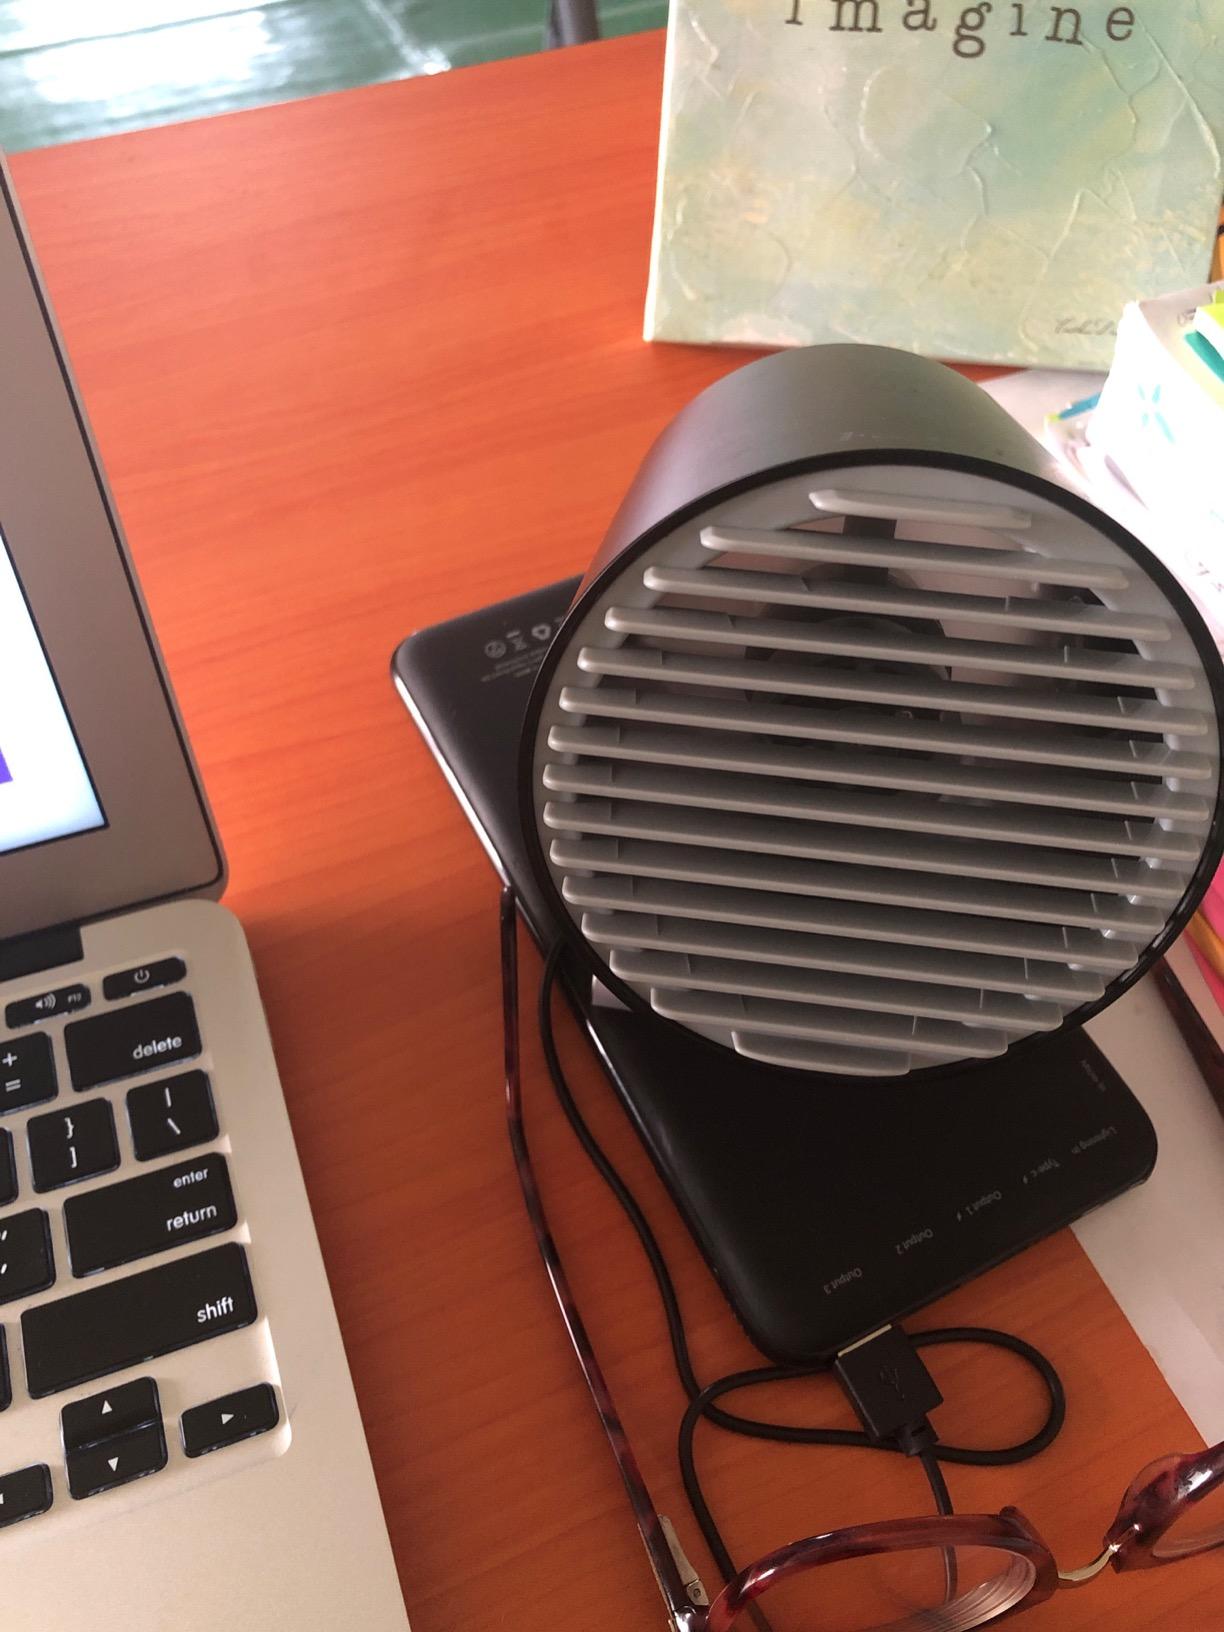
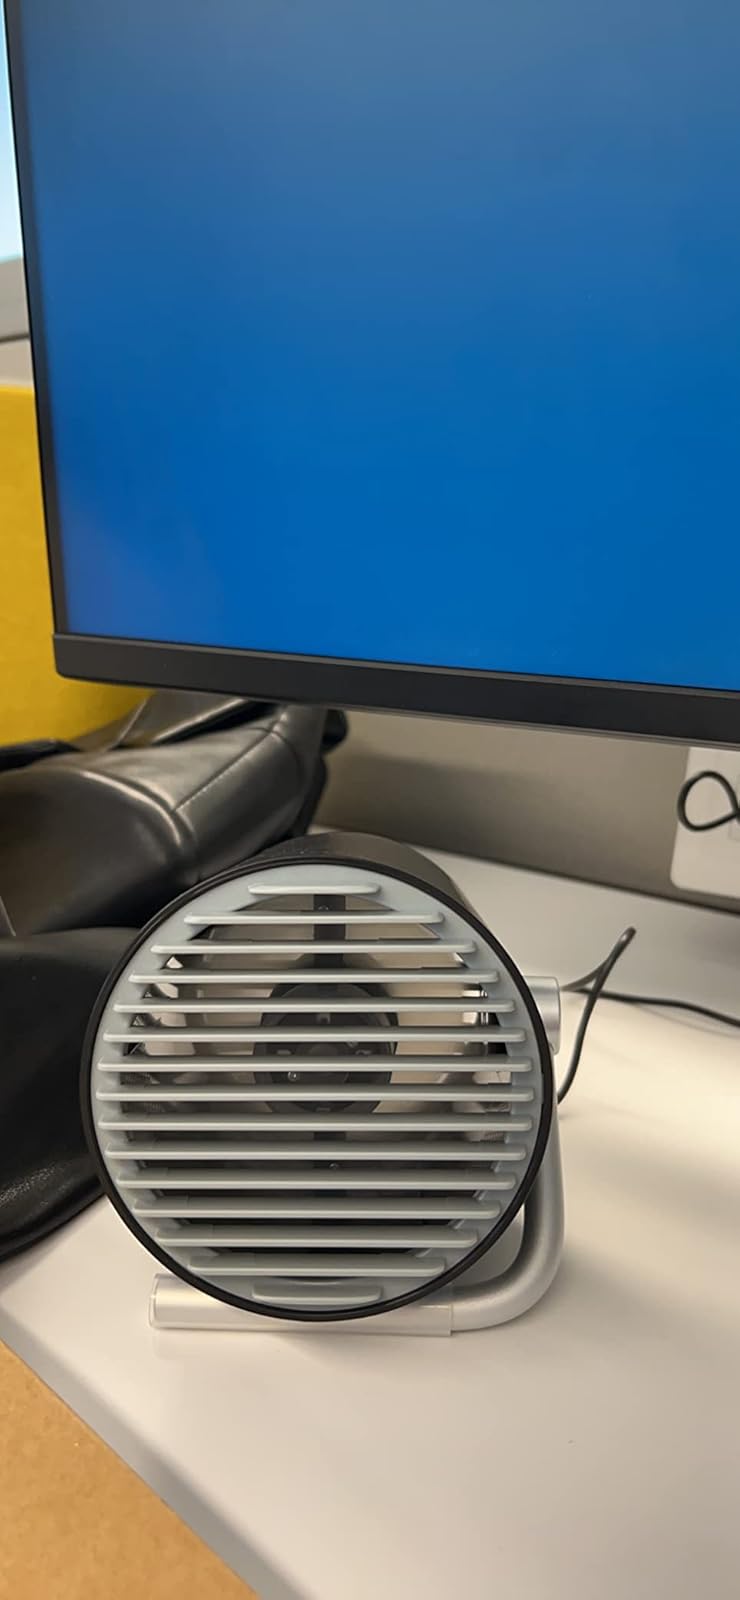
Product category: fan
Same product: yes